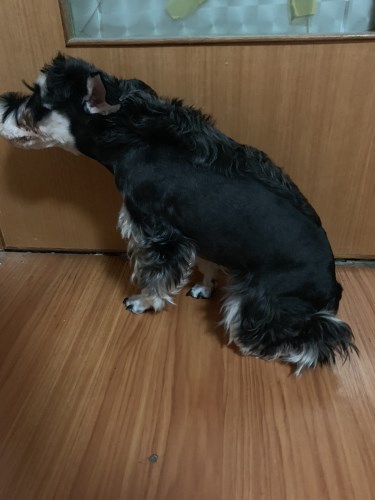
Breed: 2342-n000102-miniature_schnauzer